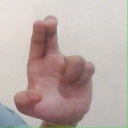
अक्षर: आ